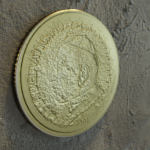
Coin value: 50cents
Country: va
Edition: 2002